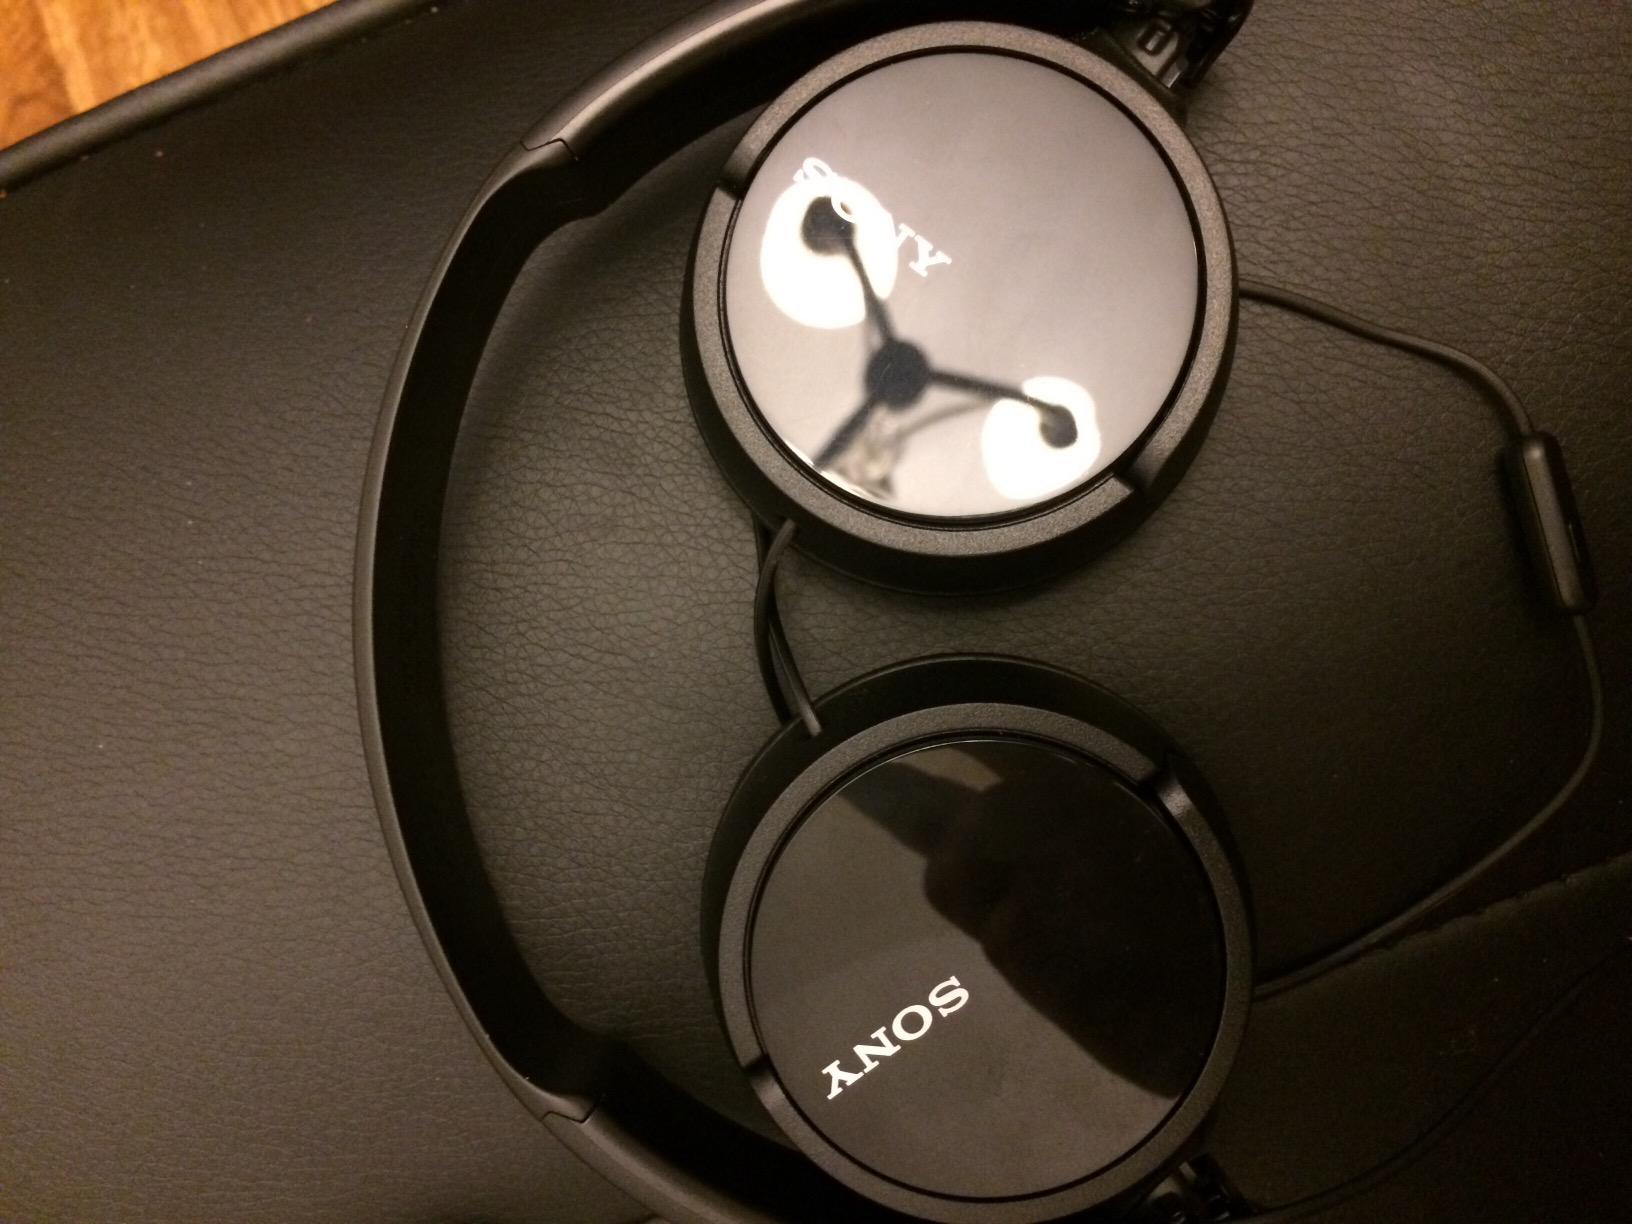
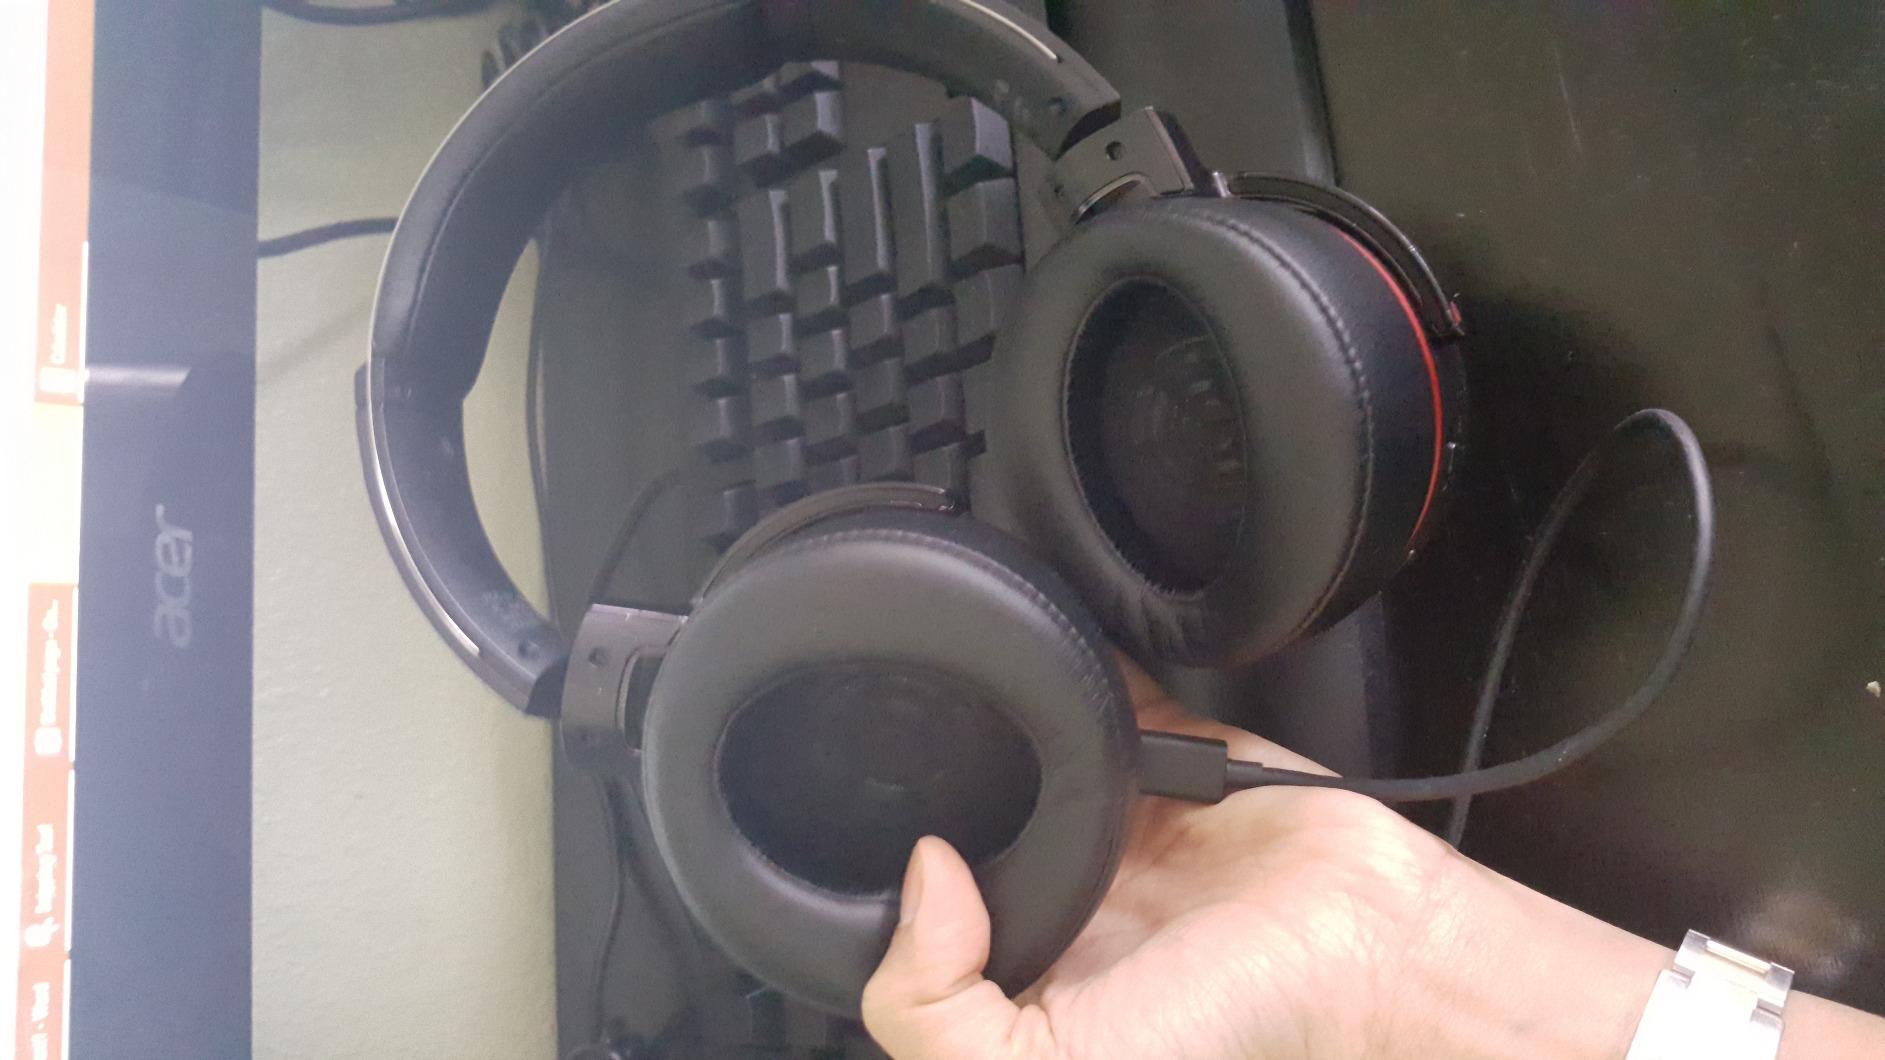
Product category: headphones
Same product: no